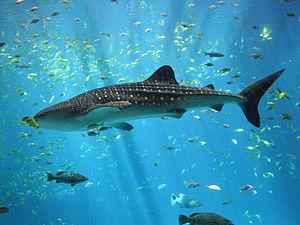
L'un des deux requins baleine mâles résidant à l'Aquarium de Géorgie. 日本語: ジョージア水族館で撮影した写真。2頭飼育されている雄ジンベイザメのうちの一頭。 Português: Um dos dois tubarões-baleia macho residentes no Georgia Aquarium. Svenska: En av de två valhajshanarna vid Georgia Aquarium 中文: 美国佐治亚水族馆两条雄鲸鲨中的一条。
Les Orectolobiformes forment un ordre de requins. Ils se rencontrent essentiellement dans les eaux littorales tropicales.
Les rhincodontidés, appelée Rhinodontes avant 1984, forment une famille de requins de l'ordre des Orectolobiformes, et dont le requin-baleine est le seul représentant vivant.
Les Galeomorphi forment un super-ordre de requins, l'autre subdivision étant celle des Squalomorphi.